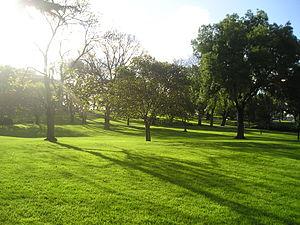
Flagstaff Gardens est le plus ancien parc de Melbourne en Australie. Il a été créé en 1862